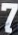
Number: 7